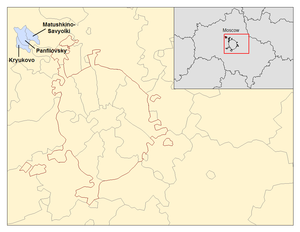
Administrativ inddeling af Moskva / Zelenograd administrative okrug
Den føderale by Moskva i Rusland er administrativt inddelt i 12 okruger, der igen er opdelt i rajoner og bymæssige bebyggelser. Byen har ikke en egentligt midtby, der er derimod tætte urbane bebyggelser spredt over byen. Vigtige forretningskvarterer inkluderer Kitaj-gorod centralt, Tverskoj, Arbat og Presnenskij, hjemsted for det fremtidige Moskvas Internationale Forretningskvarter mod øst. Den Centrale administrative okrug som helhed har en stor koncentration af forretninger. Rådhuset og store administrationsbygninger er placeret i Tverskoj rajon og Kitaj-gorod. Vestlige administrative okrug er hjemsted for Moskvas statsuniversitet, Spurvebakkerne og Mosfilm-studierne. Moskva havde 12.108.257 indbyggere.